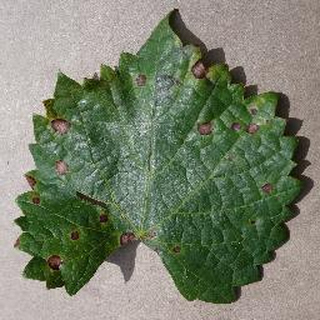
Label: grape_black_rot